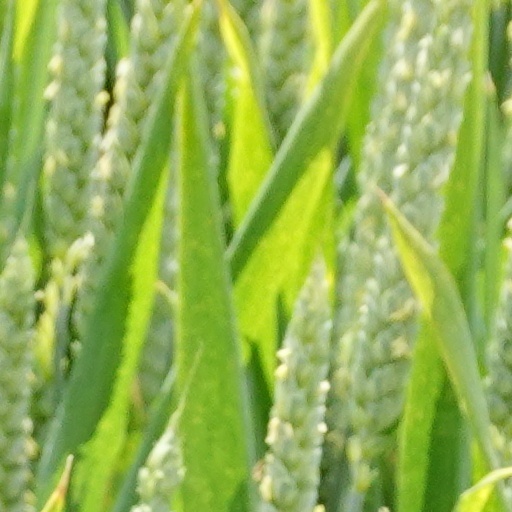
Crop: wheat